Cathedral Basilica of Our Lady of Peace

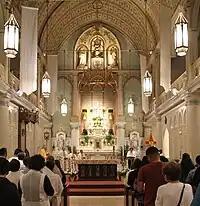
Tintinnabulum, umbraculum and kahili flanking crucifix 2018

The Cathedral Basilica of Our Lady of Peace is said to be the oldest cathedral in continuous use in the United States. Though older, the Basilica of the National Shrine of the Assumption of the Blessed Virgin Mary in Baltimore, completed in 1821, was a co-cathedral throughout its history. The current Saint Louis Cathedral in New Orleans was completed in 1850 after the Great New Orleans Fire destroyed the original 1727 church in 1788. The Royal Presidio Chapel, completed in 1791, was designated a pro-cathedral in 1849.